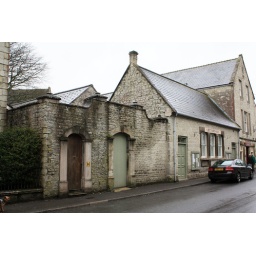
Built 1863.  The building behind the wall is a small room which was built c.1927. Meeting closed in 1987.